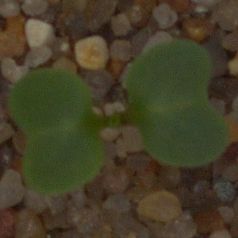
Label: charlock